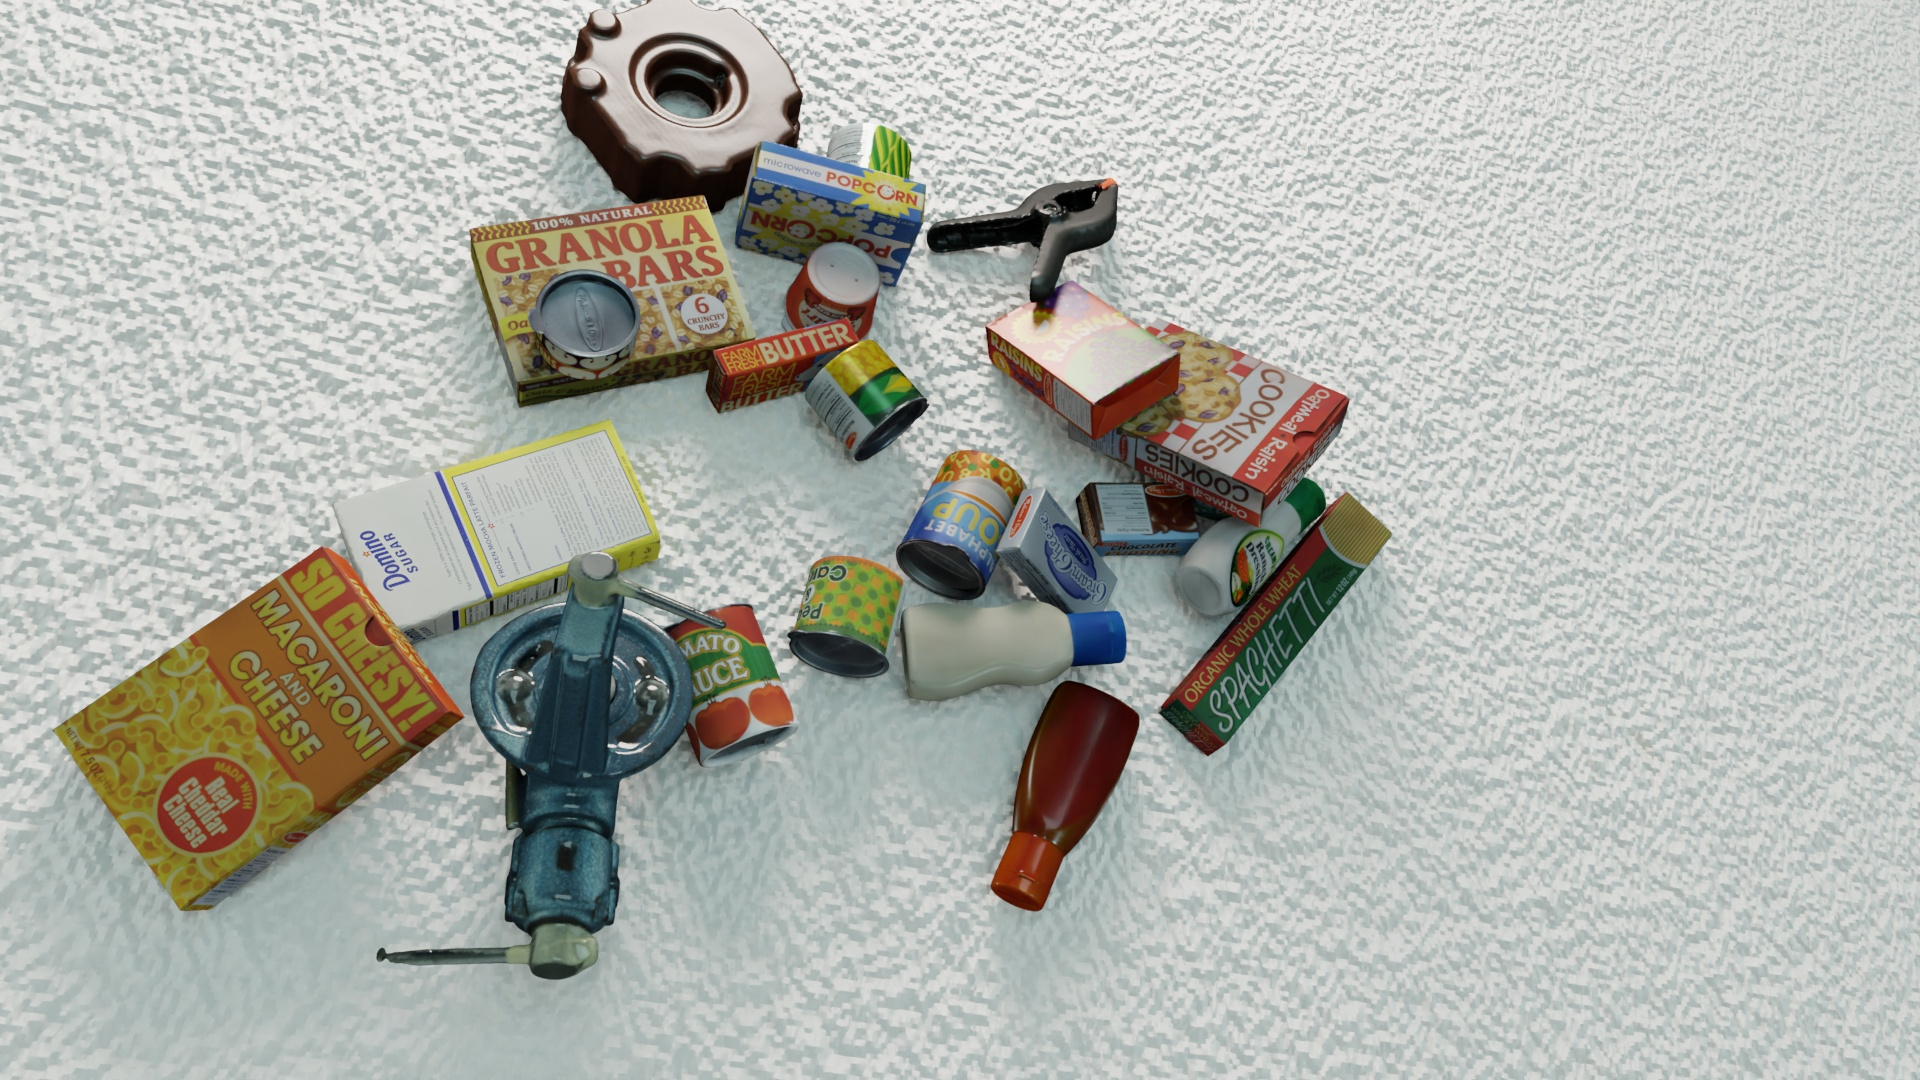
Question:
Could you provide the eight normalized (x, y) image coordinates between 0 and 1 of the cuboid corners for the topmost instance of the box of macaroni and cheese that says "SO CHEESY!"? Your answer should be a list of normalized (x, y) image coordinates between 0 and 1 with bottom face first then top face, all counter-clockwise.
Answer: [(0.04375, 0.682407), (0.023958, 0.675), (0.092708, 0.846296), (0.109896, 0.844444), (0.178646, 0.514815), (0.166667, 0.499074), (0.234896, 0.658333), (0.244271, 0.665741)]